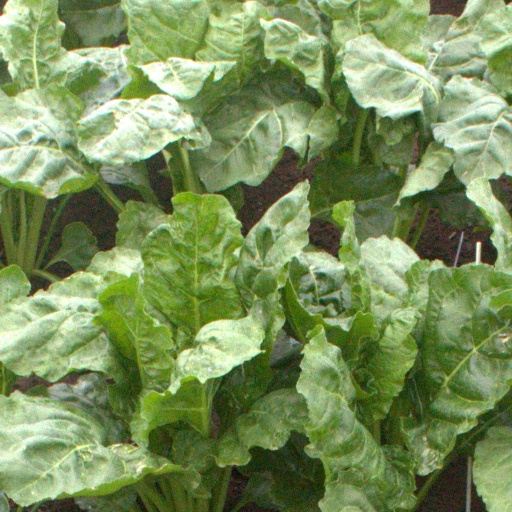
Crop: sugar beet